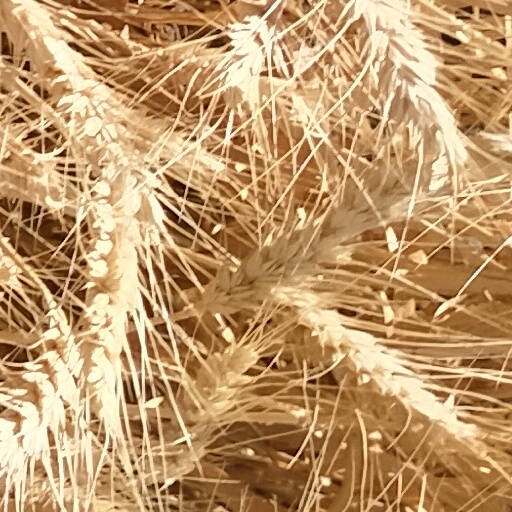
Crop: wheat